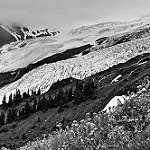
Label: B & W